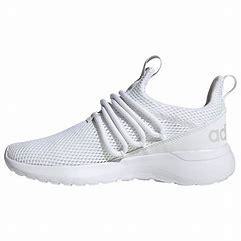
Brand: Adidas
Model: Lite Racer Adapt 3